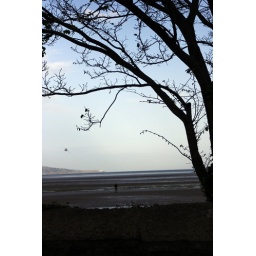
Kite flying on a beach in Dublin